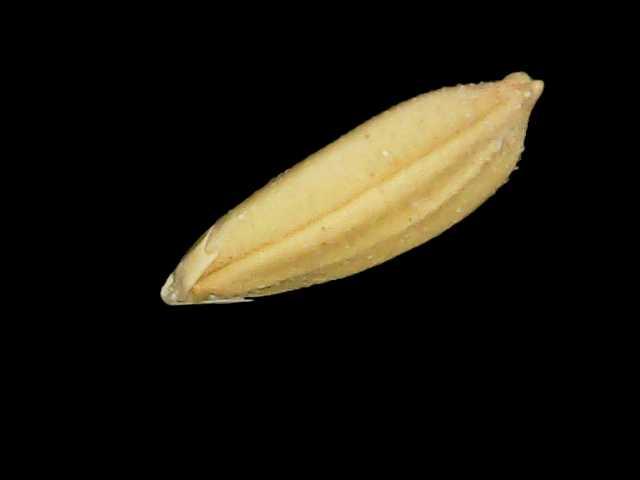
Rice variety: Binadhan10